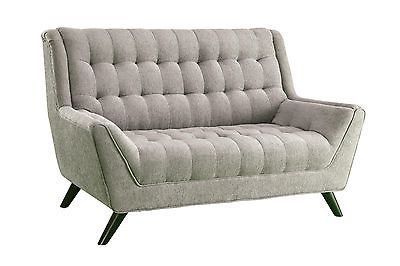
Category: sofa